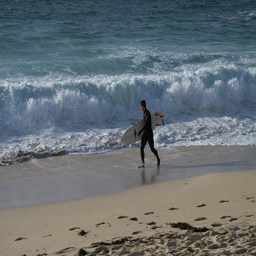
A man in wetsuit walking on beach with a surfboard.
an image of a boy walking on the beach with surfboard
A man with a surfboard walking along the beach.
a man carrying a surfing board besides the ocean
a person holding a surf board walking on a bach